Septum glandis

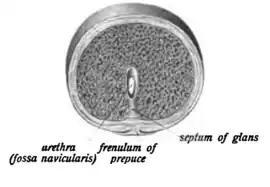
Cross-section illustration of the human glans penis.

The septum glandis, also septum of the glans, refers to the fibrous partition of the ventral aspect of the glans penis that separates the two glans wings in the ventral midline. The septum extends from the urethral meatus through the glanular urethra (fossa navicularis) and ends in the tunica albuginea of the human penis. Externally it is attached to the frenulum which extends lower on the neck of the penis.